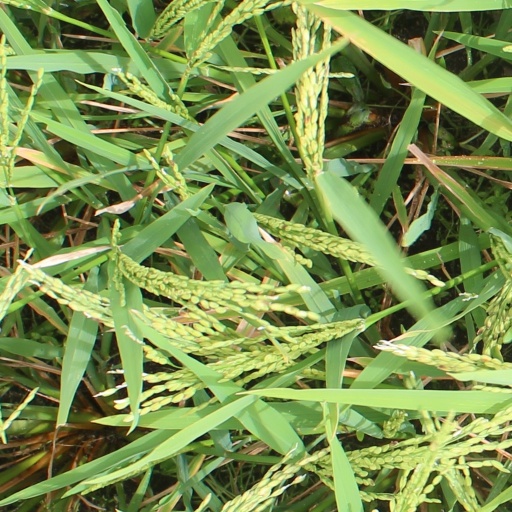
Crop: rice